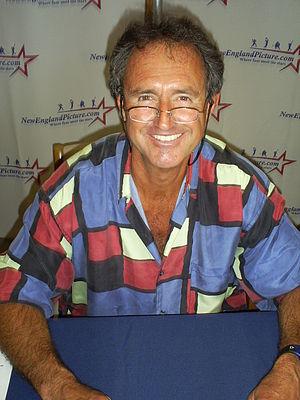
Frederic Michael Lynn est un ancien joueur américain de baseball ayant évolué dans les Ligues majeures de 1974 à 1990.